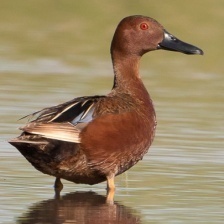
Species: CINNAMON TEAL
Scientific name: ANAS CYANOPTERA
ImageNet parent category: drake